Christopher Ness

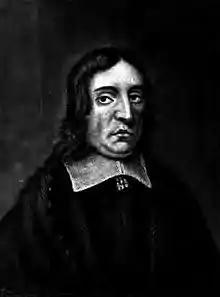
Christopher Ness

Born on 26 December 1621 at North Cave, in the East Riding of Yorkshire, he was son of Thomas Ness, a husbandman. He was at school there under John Seaman, and entered St John's College, Cambridge, on 17 May 1638. He graduated B.A. in 1641/2, and M.A.